Lititz Watch Technicum

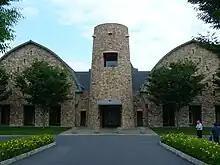
Entrance to the school

The Lititz Watch Technicum is a watchmaking school located in Lititz, Pennsylvania, and was designed by an architect Michael Graves. The school, founded by Rolex in 2001, was created to help make up for the deficiency of skilled watchmakers in the United States. In the mid-1970's, there were 44 watchmaking academies in America, but by 2001 the number had dwindled to just ten, and in 2019 only six remained. The 54,000 square foot facility on Wynfield Drive also houses the Rolex service center.